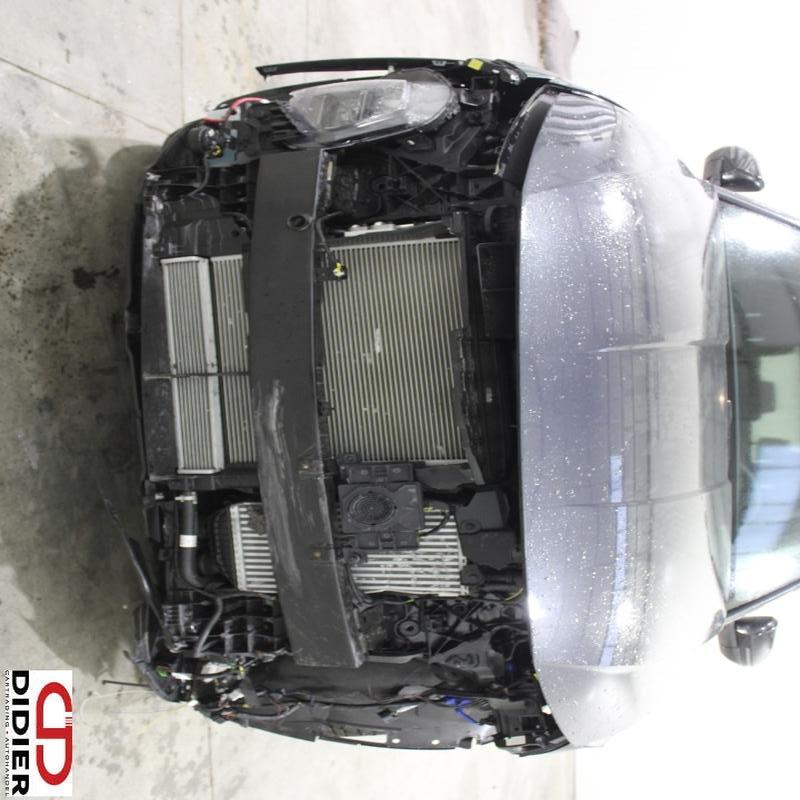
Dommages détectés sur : plaque d'immatriculation avant, pare-choc avant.
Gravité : majeur